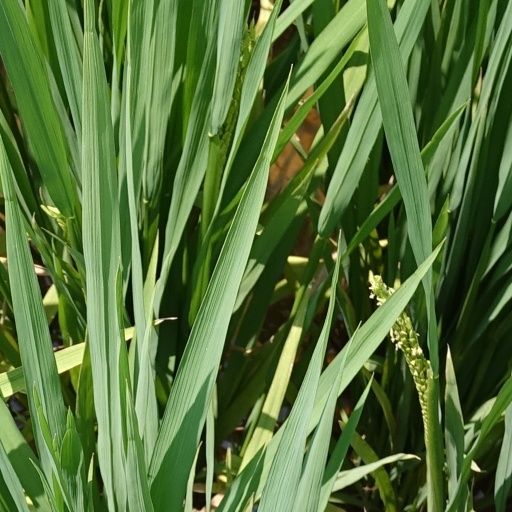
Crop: rice